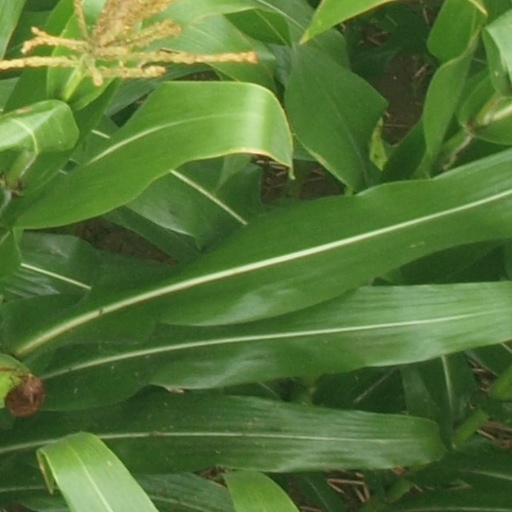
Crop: maize; corn